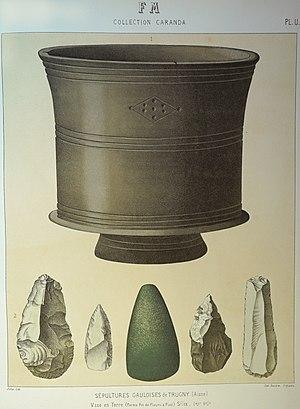
sur un dessin de Pilloy.
Bruyères-sur-Fère est une commune française située dans le département de l'Aisne, en région Hauts-de-France.